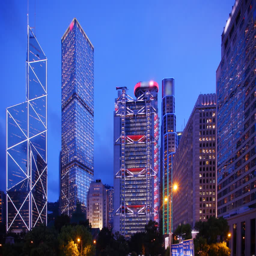
blue hour time - lapse of area , depicting some of the city 's landmarks